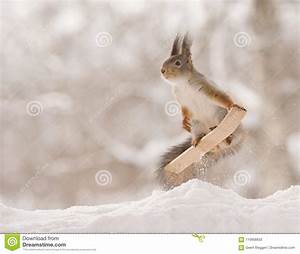
Label: scoiattolo